The British Museum Is Falling Down

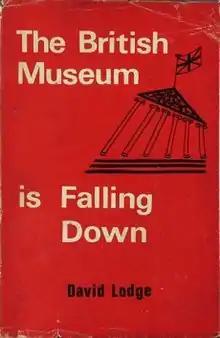
First edition

The British Museum is Falling Down (1965) is a comic novel by British author David Lodge about a 25-year-old poverty-stricken student of English literature who, rather than work on his thesis (entitled "The Structure of Long Sentences in Three Modern English Novels") in the reading room of the British Museum, is distracted time and again from his work and who gets into trouble instead.